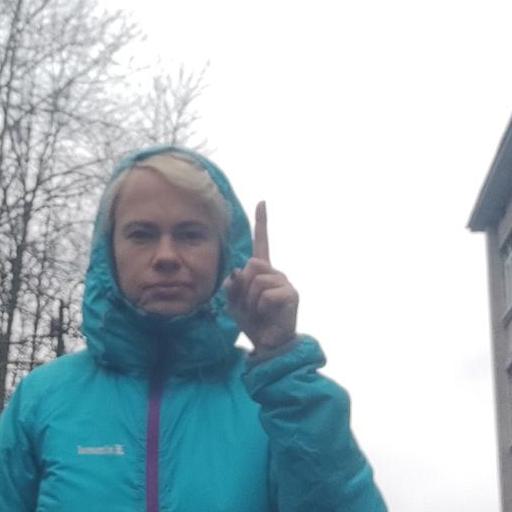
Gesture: one